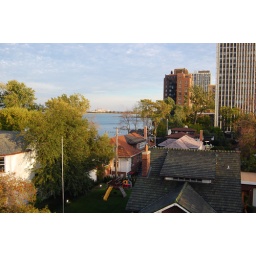
A couple of local political celebrities lives under this green roof on 72nd Street near the lake.